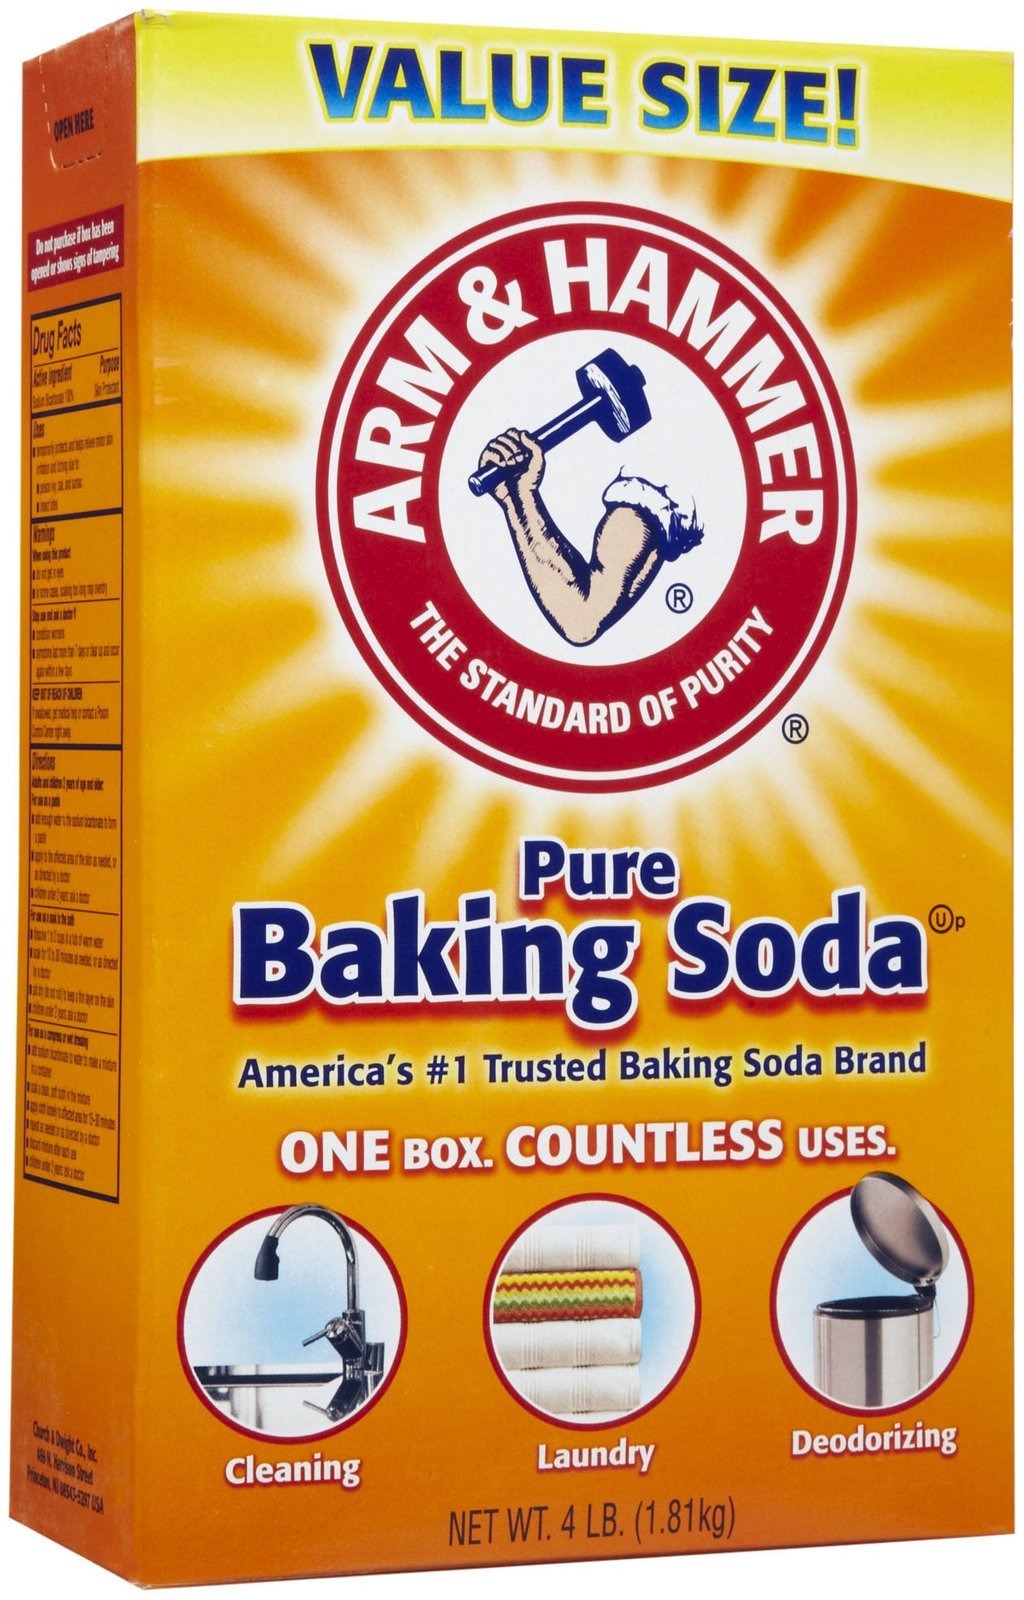
Item Name: Arm & Hammer Baking Soda Value Size 4 Lb (Pack of 2)
Bullet Point 1: 2 boxes Value Size 4 lb each total 8 lb = 128 oz total
Bullet Point 2: America's no 1 trusted baking soda brand
Bullet Point 3: The standard of purity
Bullet Point 4: Hundreds of uses
Product Description: America's no. 1 trusted baking soda brand. The standard of purity. Hundreds of uses like: fresh box for baking. Since an open box of Baking Soda naturally absorbs unwanted smells and odors, make the best tasting cookies and cakes! Each 1/2 teaspoon contains 616 mg sodium.
Value: 128.0
Unit: Ounce

Price: 1.89